William Oram

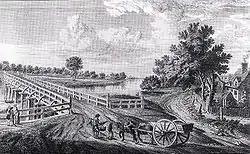
"Datchet Bridge", 1750, by William Oram

Thomas James Mulvany's opinion was that Oram painted in the style of John Wootton, and had probably been his pupil. He also produced watercolour drawings, in the manner of Richard Wilson.